Water supply and sanitation in Mozambique

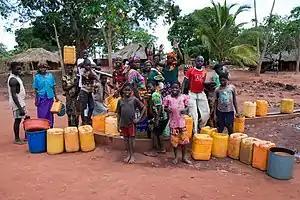
Women and children at a handpump on a tubewell in Nivali, Nampula Province.

Through the Decentralization Law of 1997, which created municipal governments with elected leaders, and the Law of Local State Organs of 2003 the 129 district and 11 provincial governments of Mozambique are supposed to gradually take over more responsibilities in various fields including water supply. Decisions about investments are expected to be taken at the local level. However, the district and provincial governments often still lack the financial and human resources to carry out their responsibilities. In 2007 a National Rural Water and Sanitation Strategic Plan has been adopted, which led to the decision to create Provincial Water and Sanitation Services (SPAS) in 2009 and the establishment of a common fund for rural water supply and sanitation (PRONASAR) in 2010.